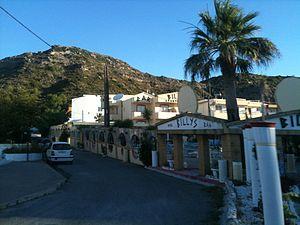
Faliráki est une station balnéaire grecque de la communauté d’Asklipiío, dans le district municipal de Rhodes du Sud sur l'île de Rhodes. La ville est située à 14 km au sud de Rhodes et à 10 km de l'aéroport.